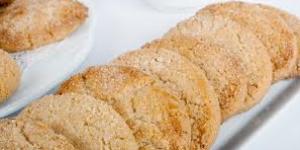
galletitas bien sabrositas